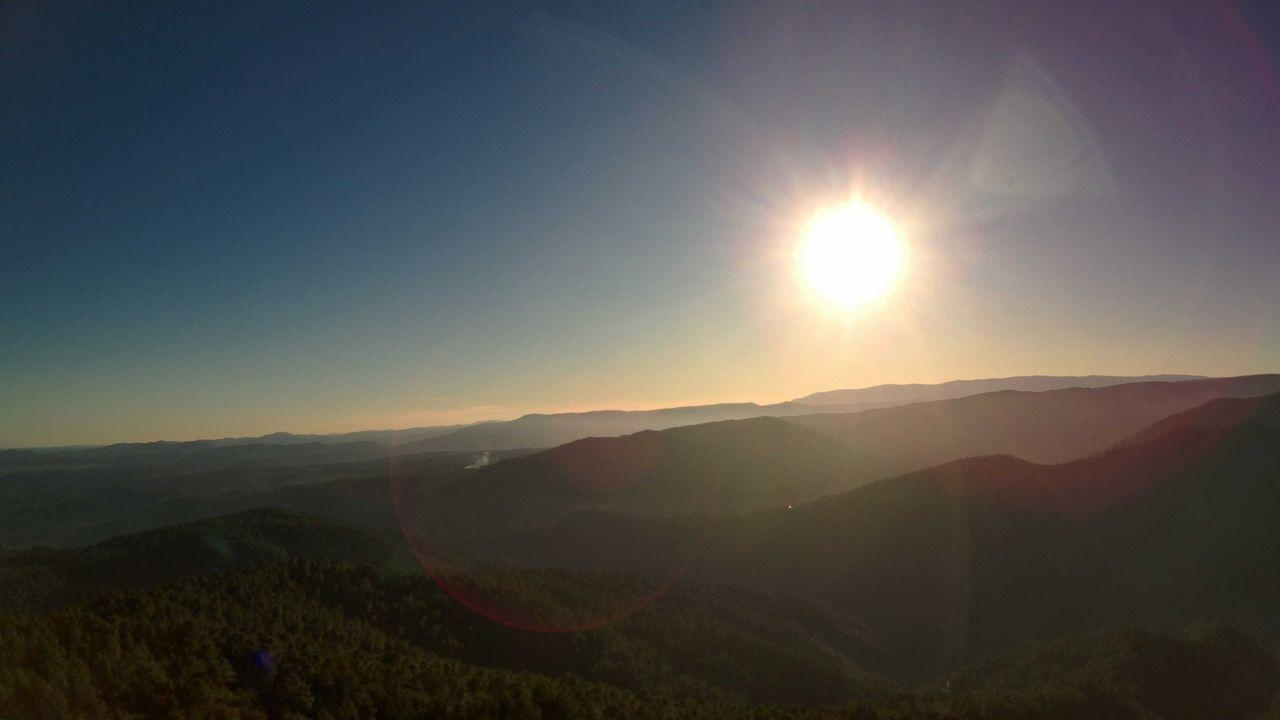
Fire: no
Smoke: yes